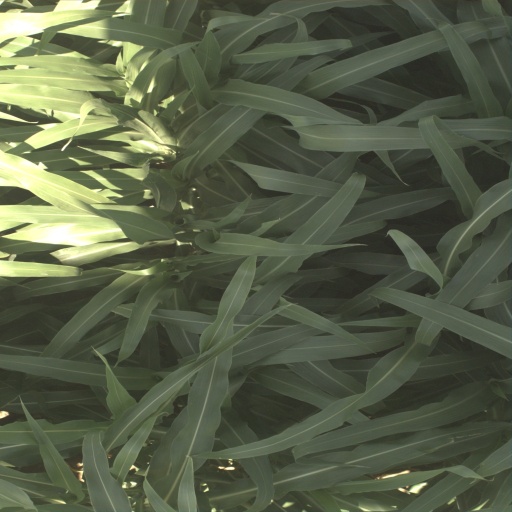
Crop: sorghum